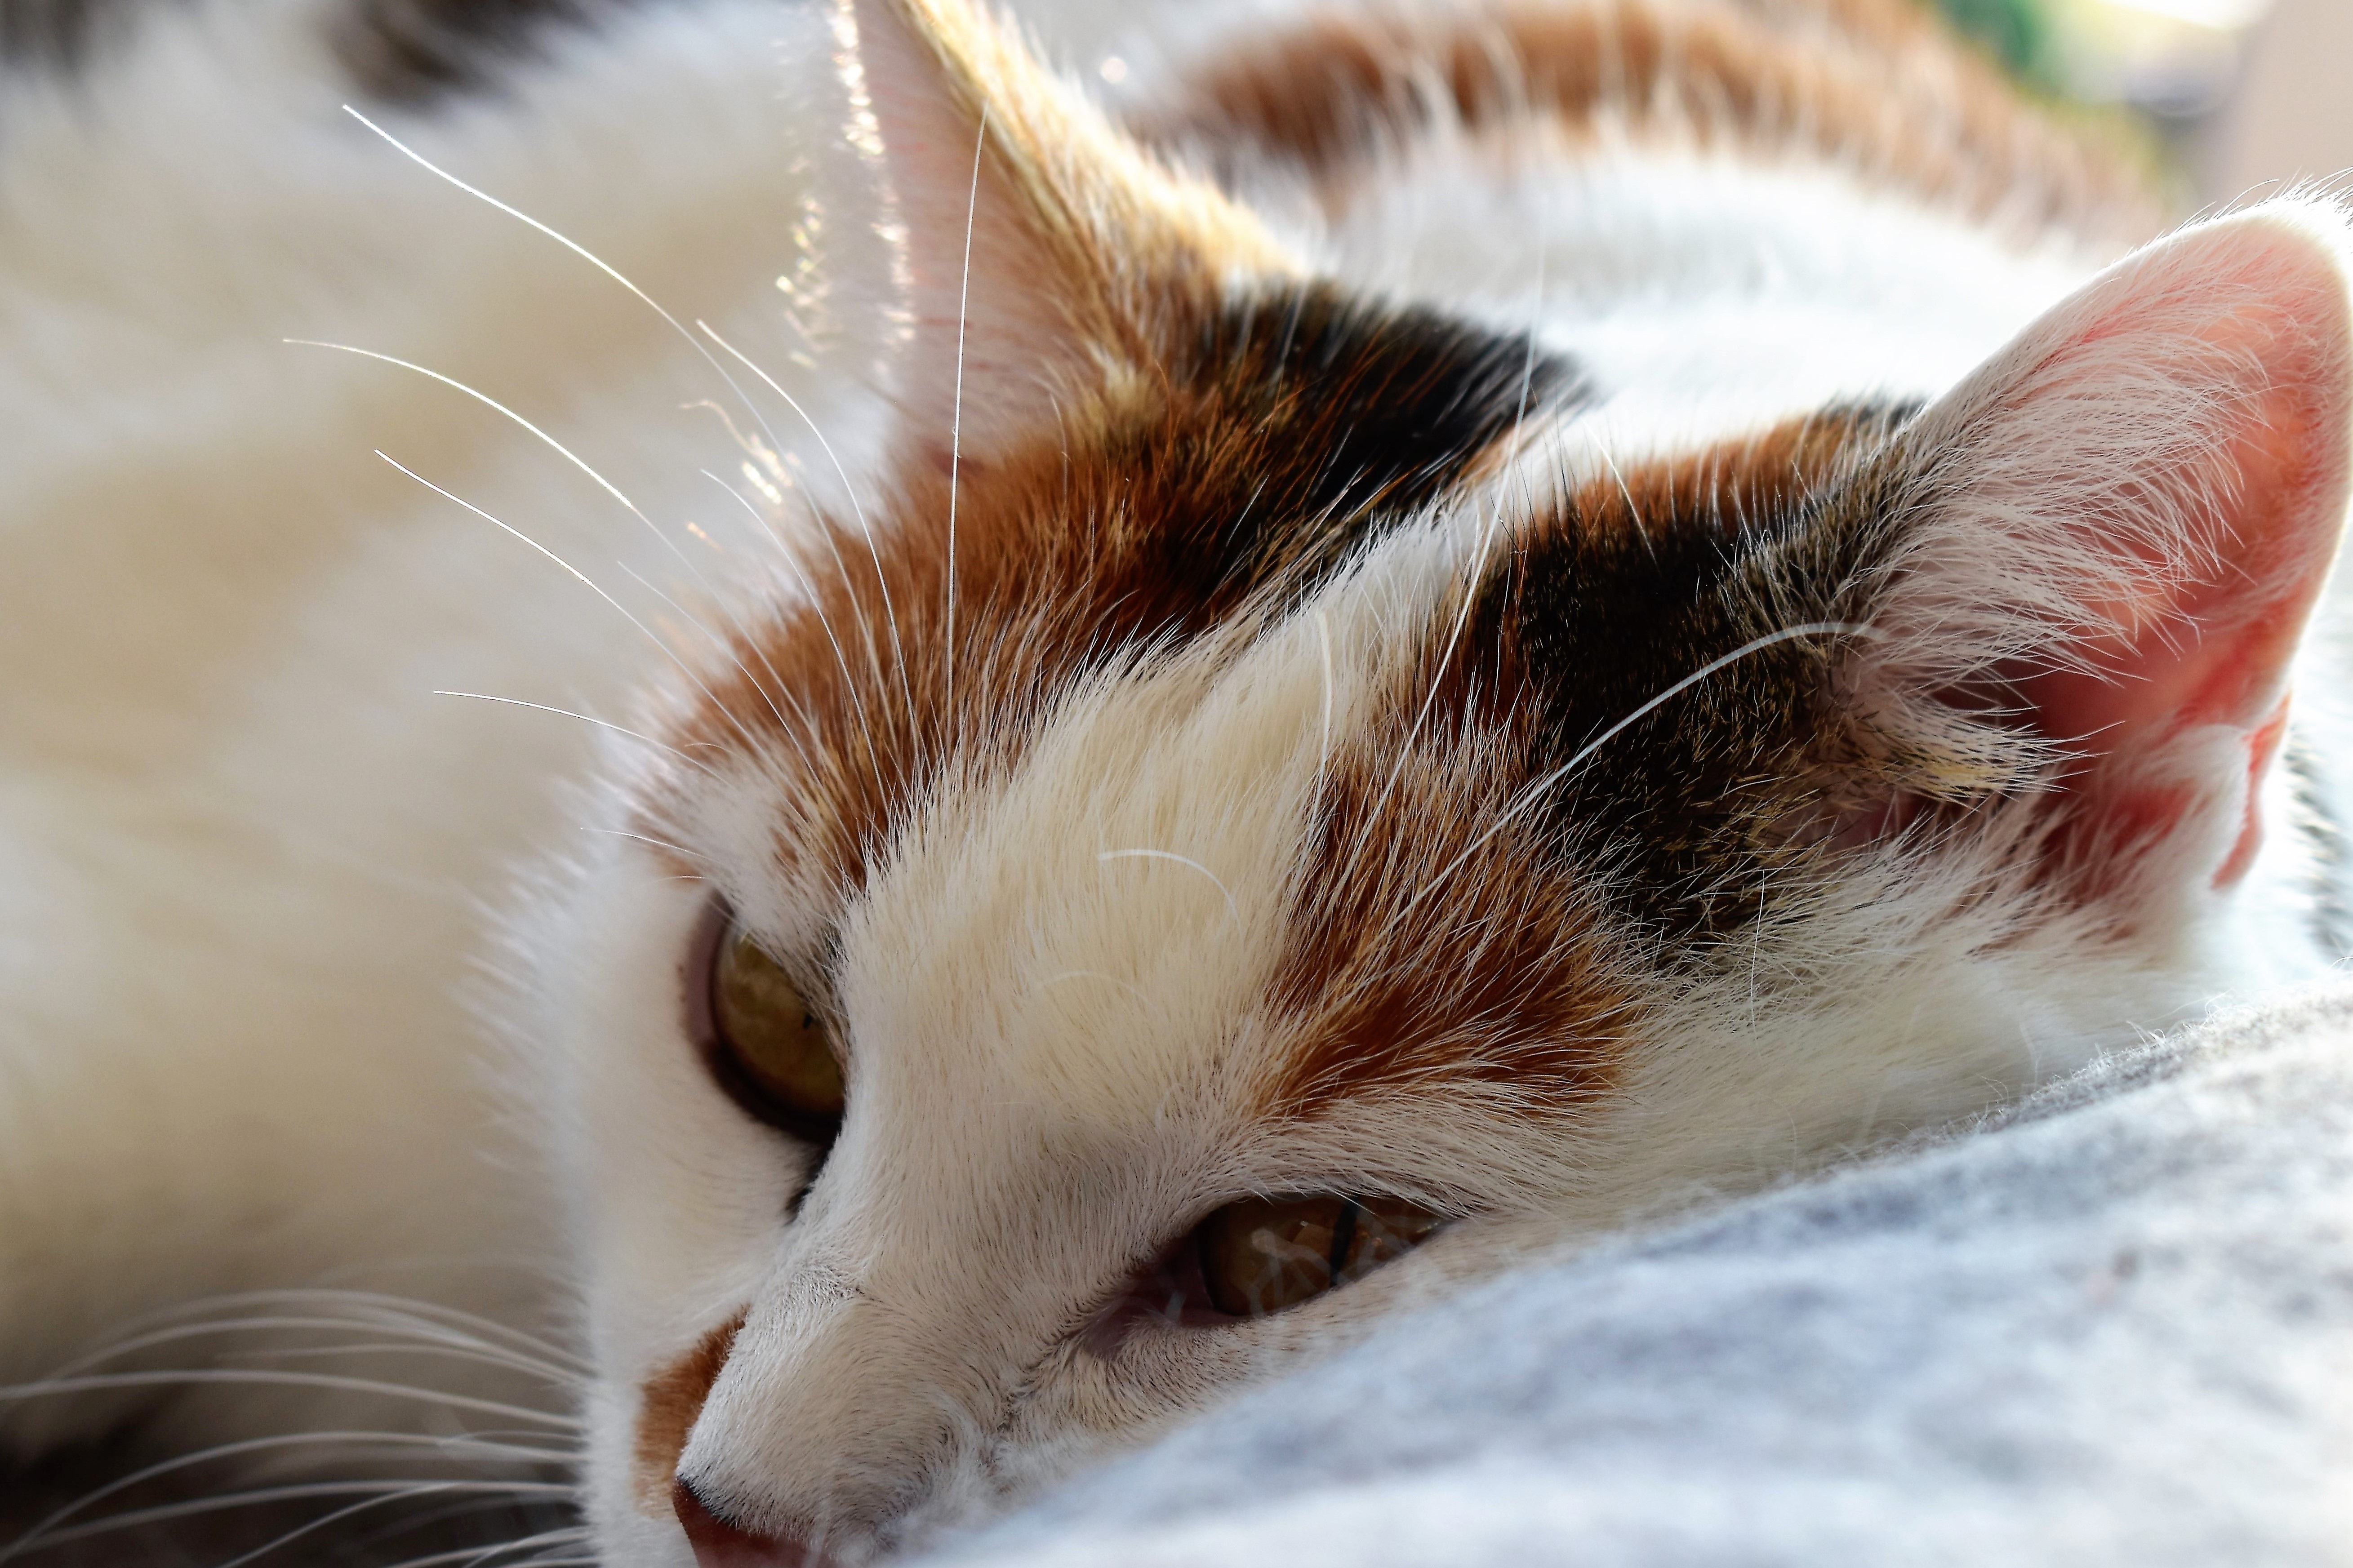
animal, pet, relax, kitten, cat, mammal, fauna, close up, nose, whiskers, sleep, snout, eye, vertebrate, macro photography, cat's eyes, lazing around, schmusekatze, small to medium sized cats, cat like mammal